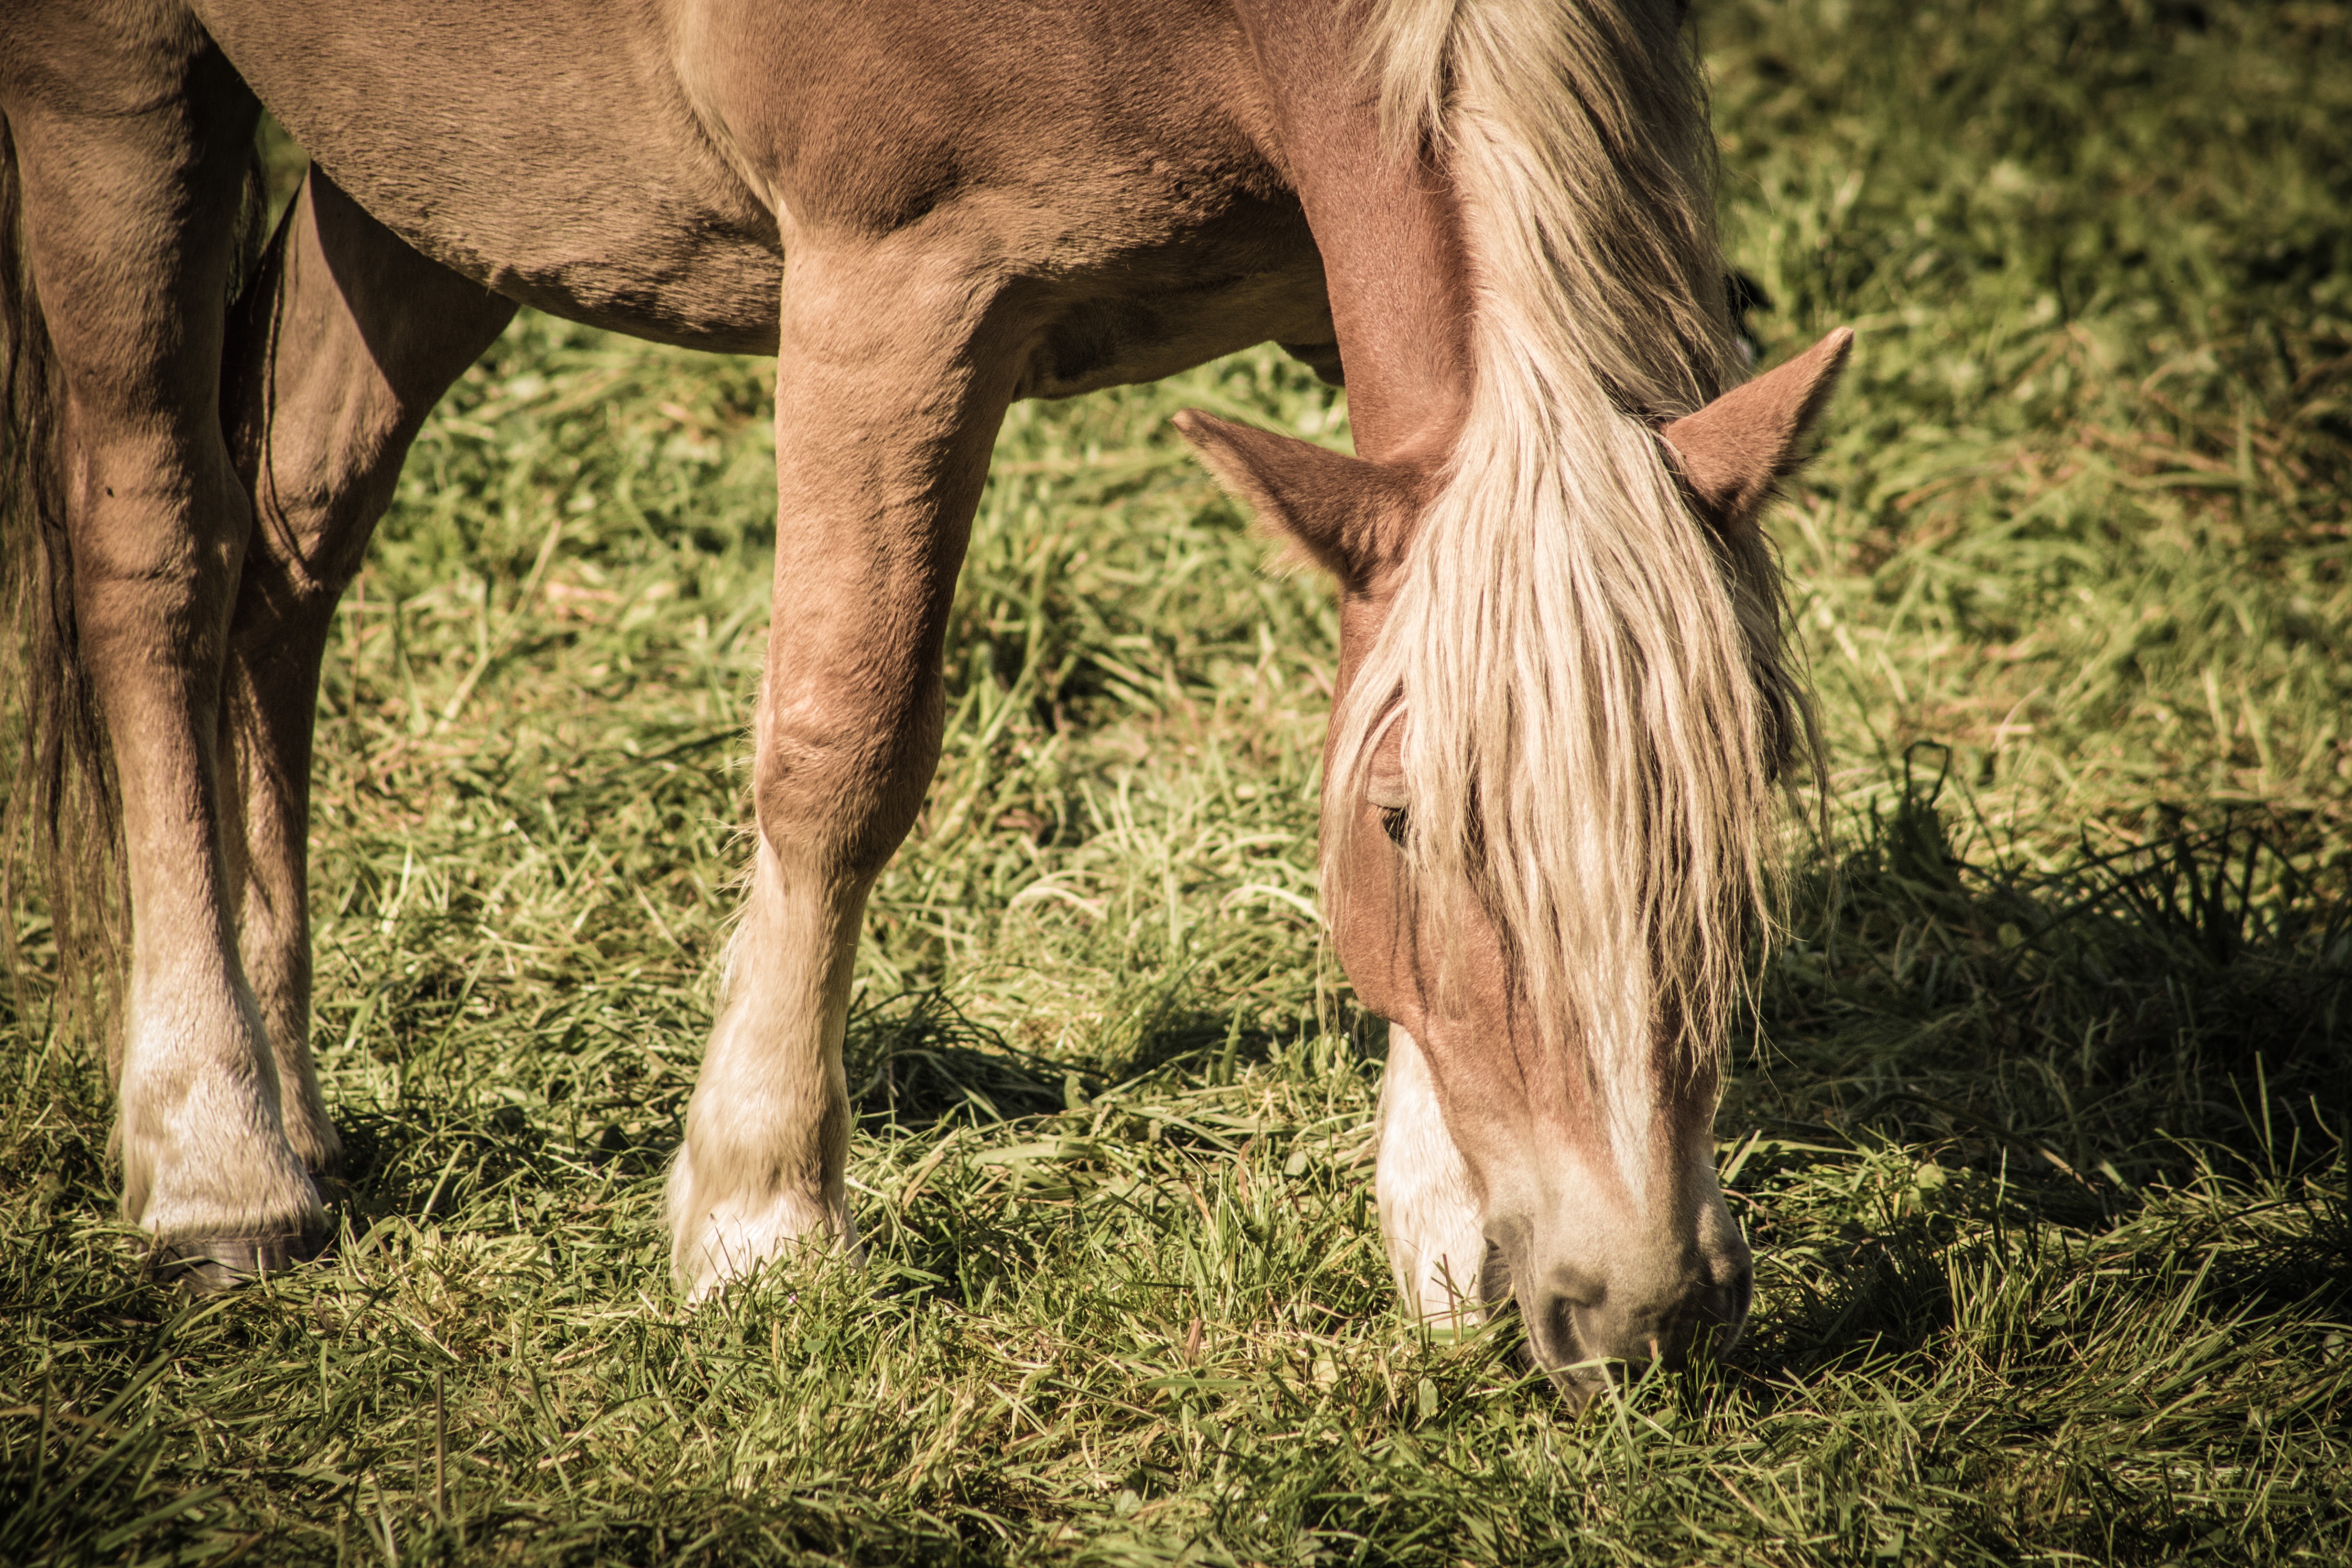
nature, grass, meadow, animal, wildlife, pasture, grazing, horse, brown, mammal, stallion, mane, eat, fauna, beige, vertebrate, mare, foal, haflinger, horse like mammal, mustang horse